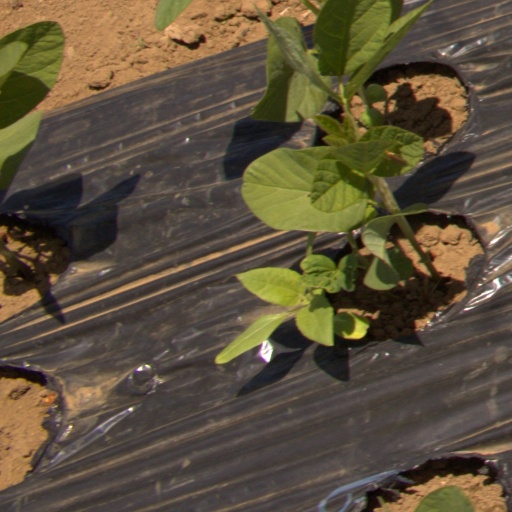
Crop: Jerusalem artichoke